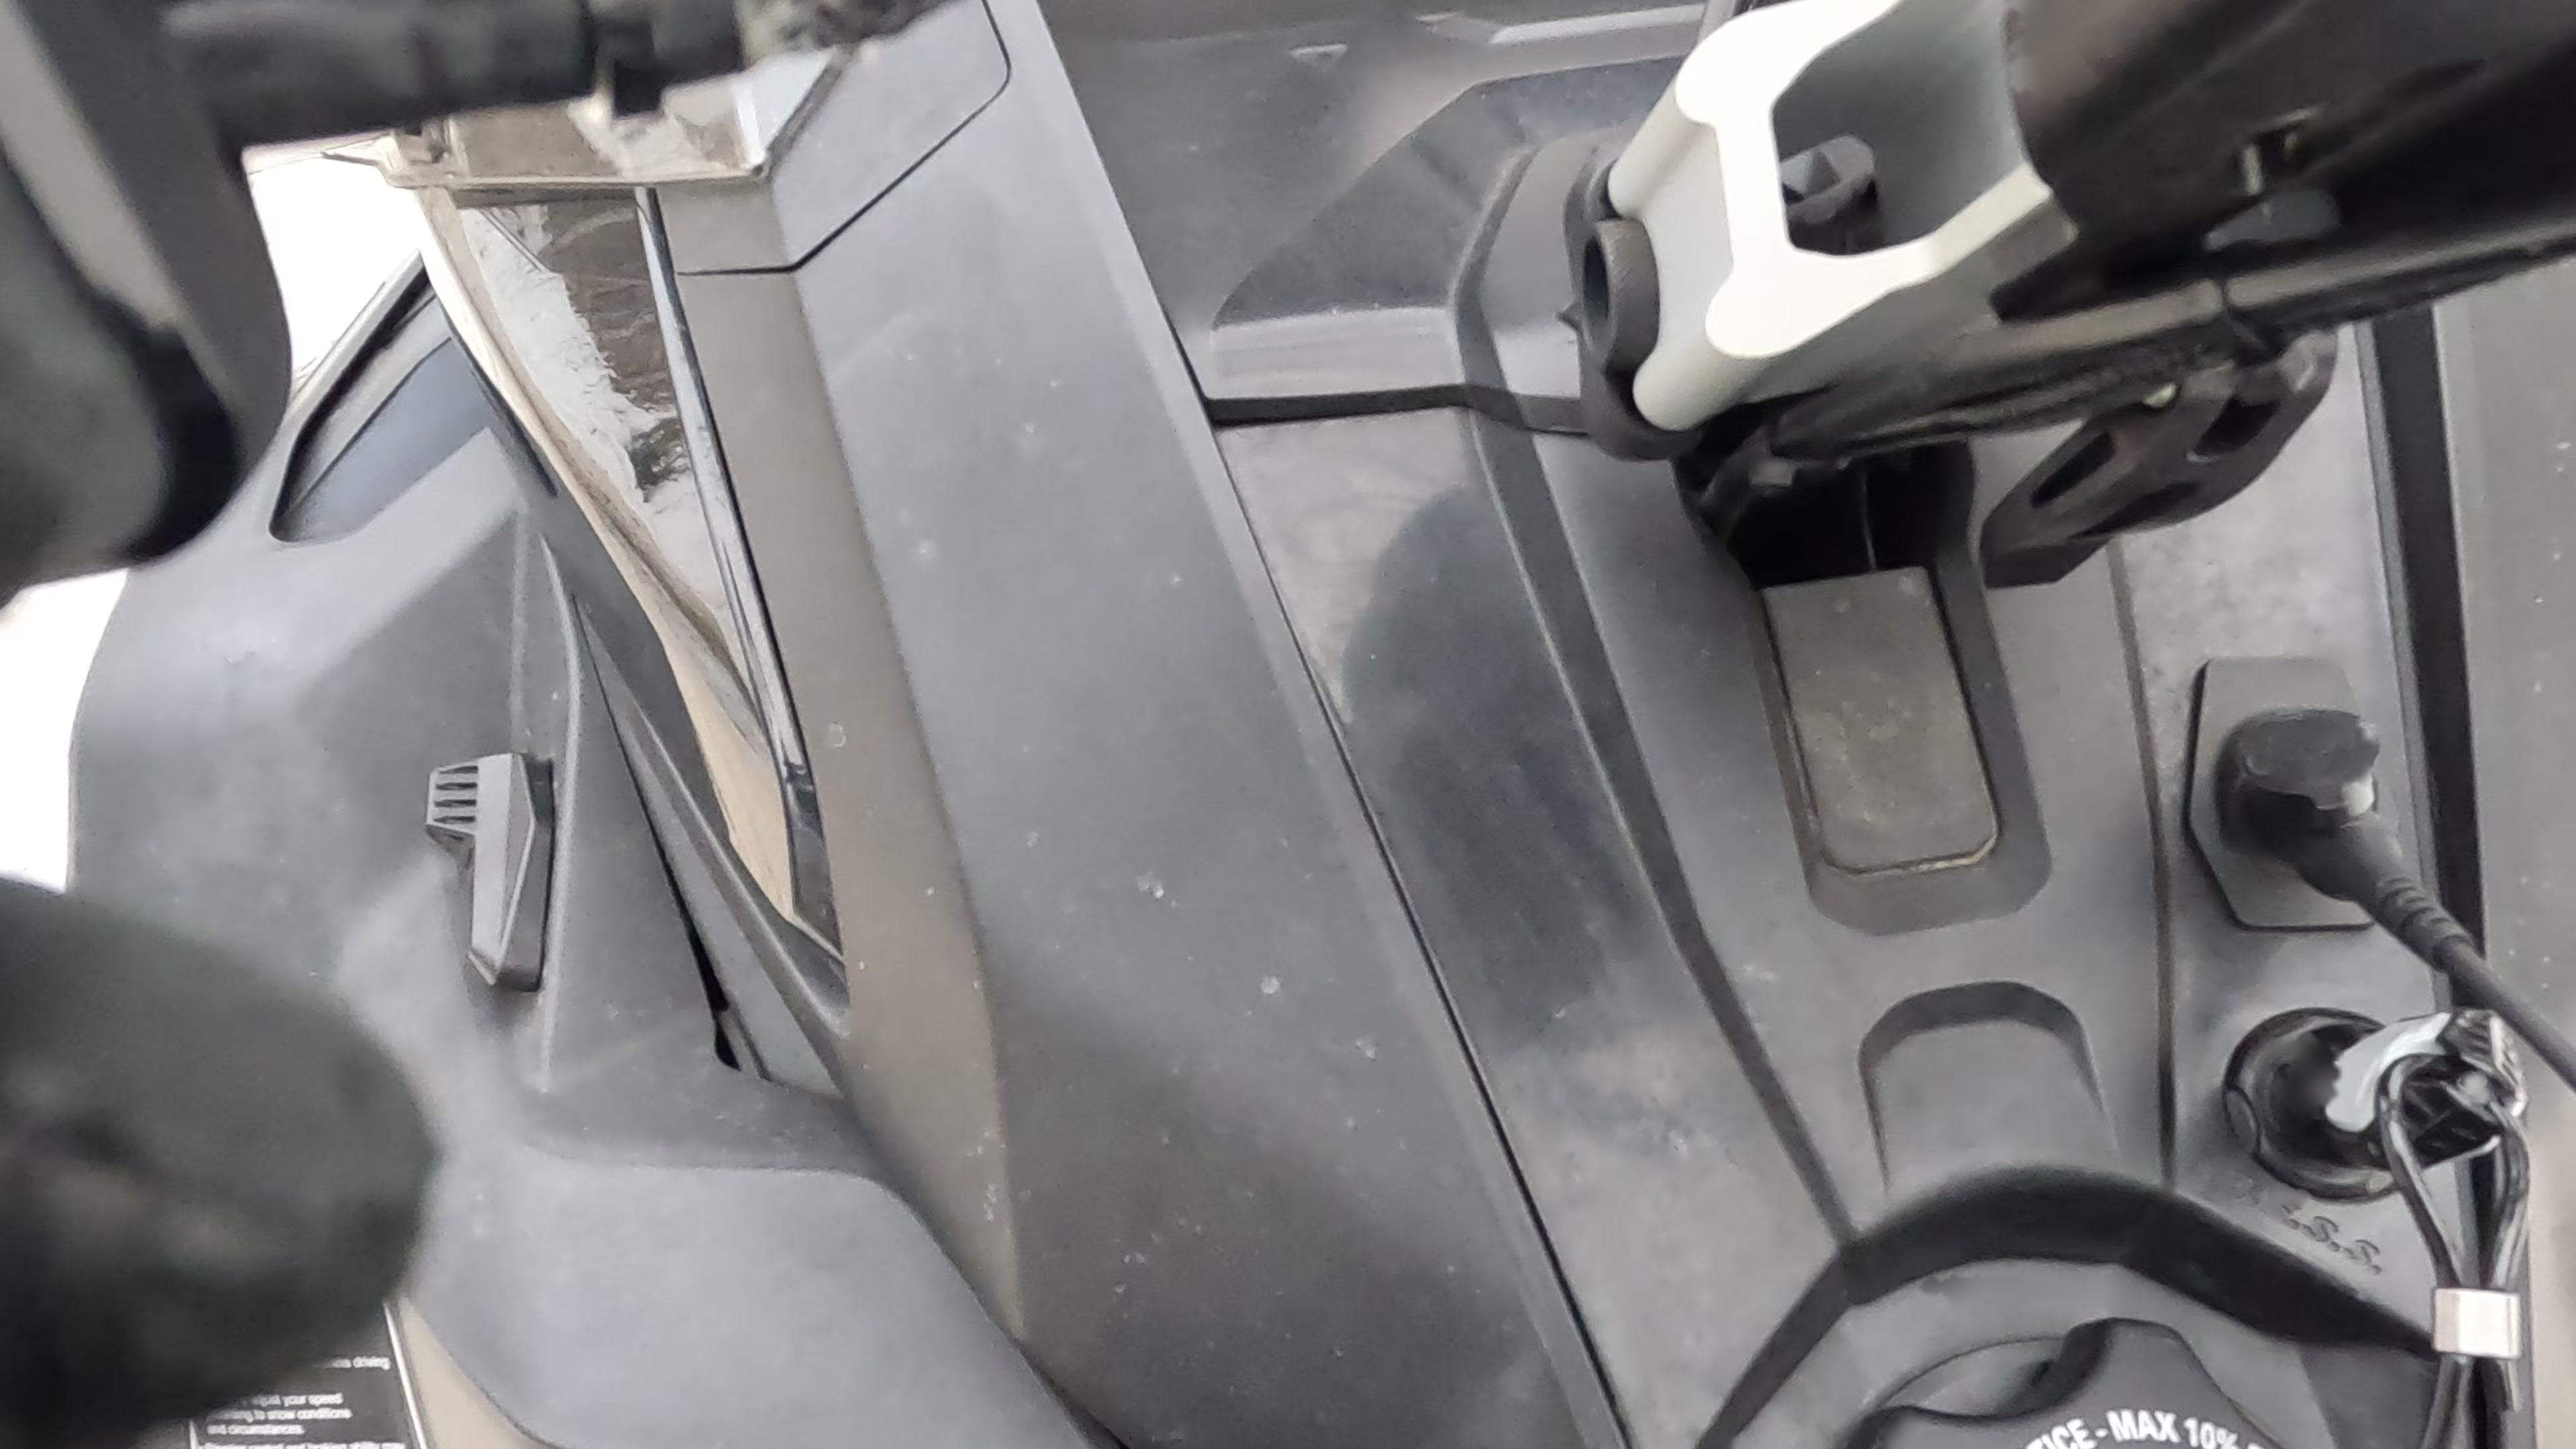
Feature: EV Charger
State: New Hampshire
Country: United States